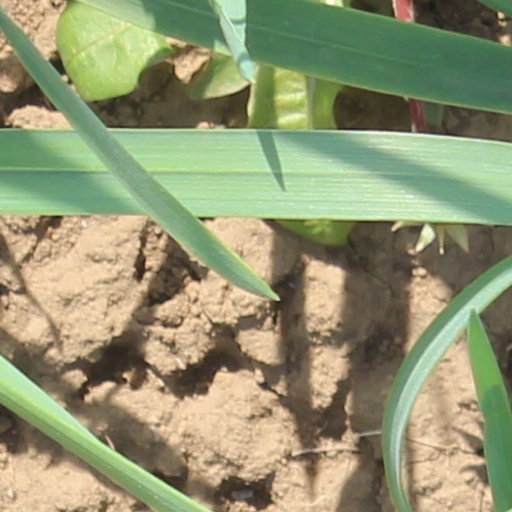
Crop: wheat